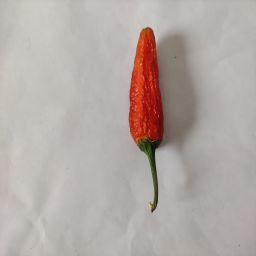
Crop: New Mexico Green Chile
Quality: Dried